Metropol Parasol

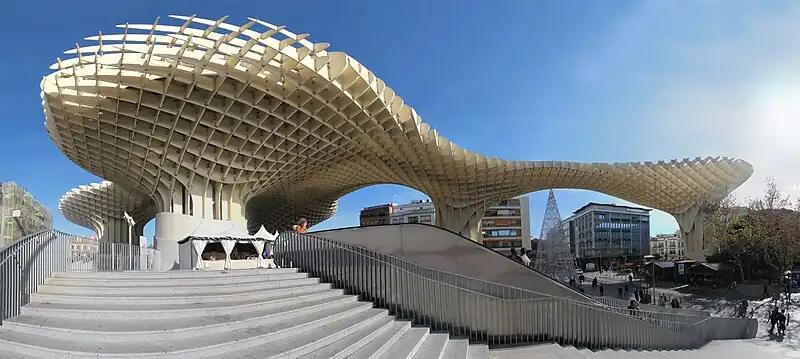
Panorama

The structure consists of six parasols loosely resembling large mushrooms, inspired by the vaults of the Cathedral of Seville and the ficus trees in the nearby Plaza de Cristo de Burgos. The Setas are organized in four levels. The underground level (Level 0) accommodates the "Antiquarium", where Roman and Moorish remains discovered on site are displayed in a museum. Level 1 (street level) is the Central Market. The roof of Level 1 is the surface of the open-air public plaza, shaded by the wooden parasols above and designed for public events. Levels 2 and 3 are the two stages of the panoramic terraces (including a restaurant), offering a view of the city centre.